Calumet, Iowa

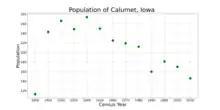
The population of Calumet, Iowa from US census data

As of the census of 2020, there were 146 people, 73 households, and 45 families residing in the community. The population density was 548.2 inhabitants per square mile (211.6/km). There were 73 housing units at an average density of 274.1 per square mile (105.8/km). The racial makeup of Calumet was 93.8% White, 2.1% Black or African American, 0.0% Native American, 0.0% Asian, 0.0% Pacific Islander, 0.7% from other races, and 3.4% from two or more races. Hispanic or Latino persons of any race comprised 2.1% of the population.